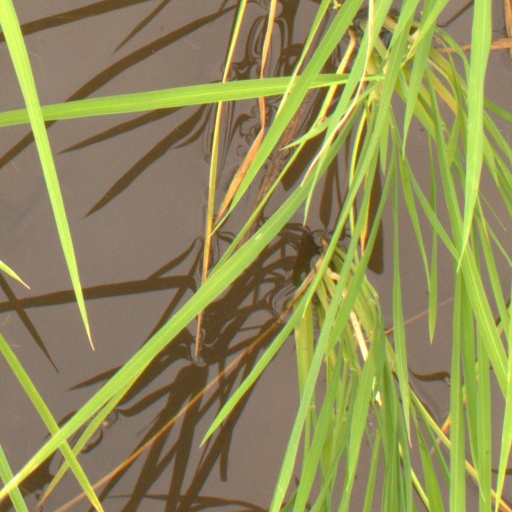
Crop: rice